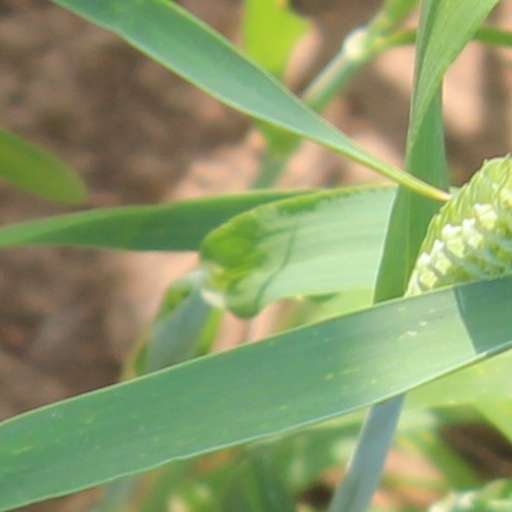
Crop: wheat